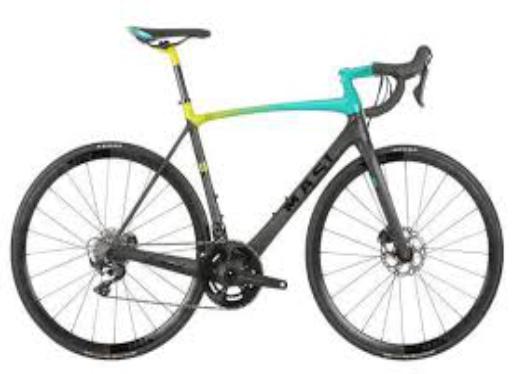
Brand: masi bicycles
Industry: Transportation